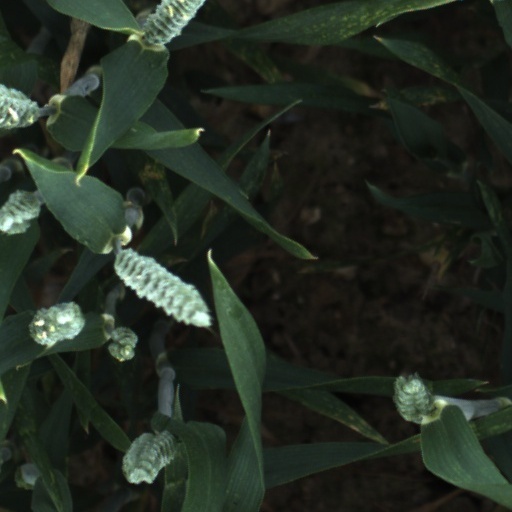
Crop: wheat